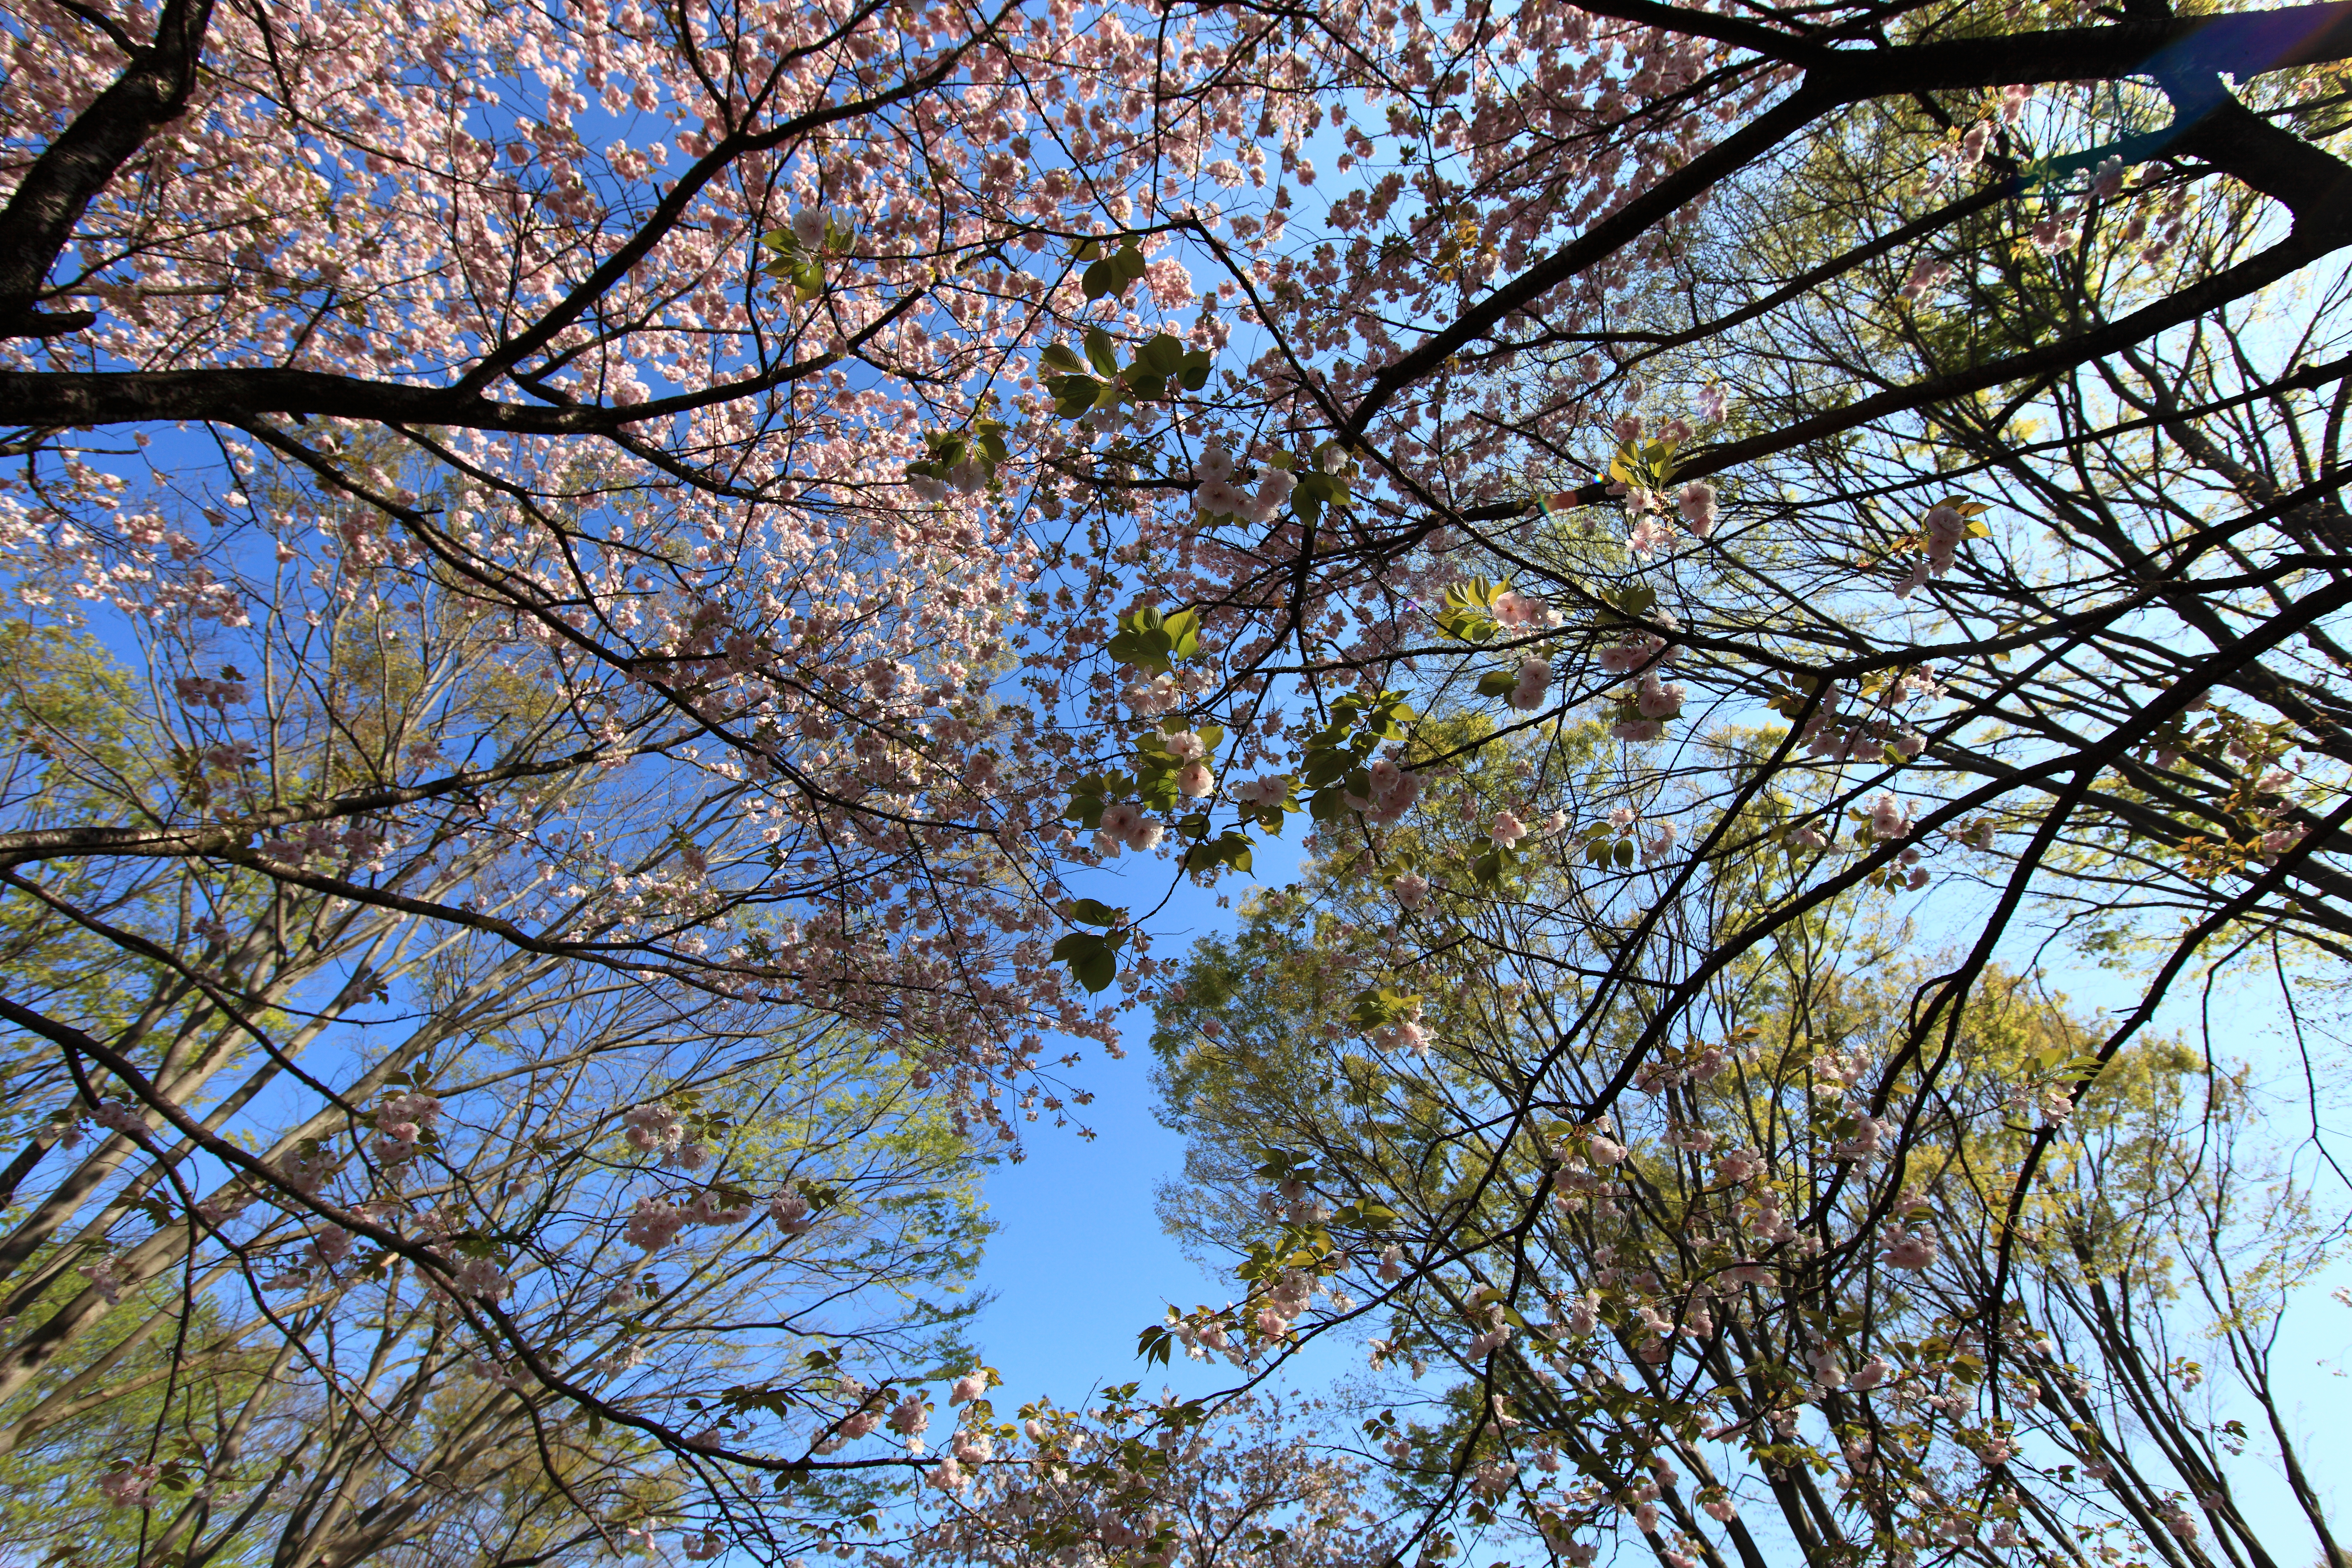
tree, branch, blossom, plant, leaf, flower, spring, high, autumn, season, cherry blossom, tochigi, 5d, sakura, hires, markii, hi, res, resolution, cherryblossoms, shimotsuke, tenpyounooka, woody plant